Araripesuchus

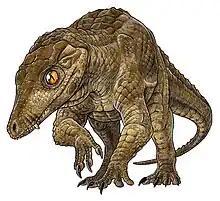
Artist's impression of "A. patagonicus"

"Araripesuchus" remains have been recovered from the continents of South America and Africa suggesting a Gondwanan origin for the evolution of the genus. At around the time of "Araripesuchus"' existence, South America and Africa were physically adjacent to each other. The various species evolved from the same stock in the general area, radiating outward from a yet-unidentified origin point. The presence of specimens from Madagascar further strengthens this evolutionary radiation model.